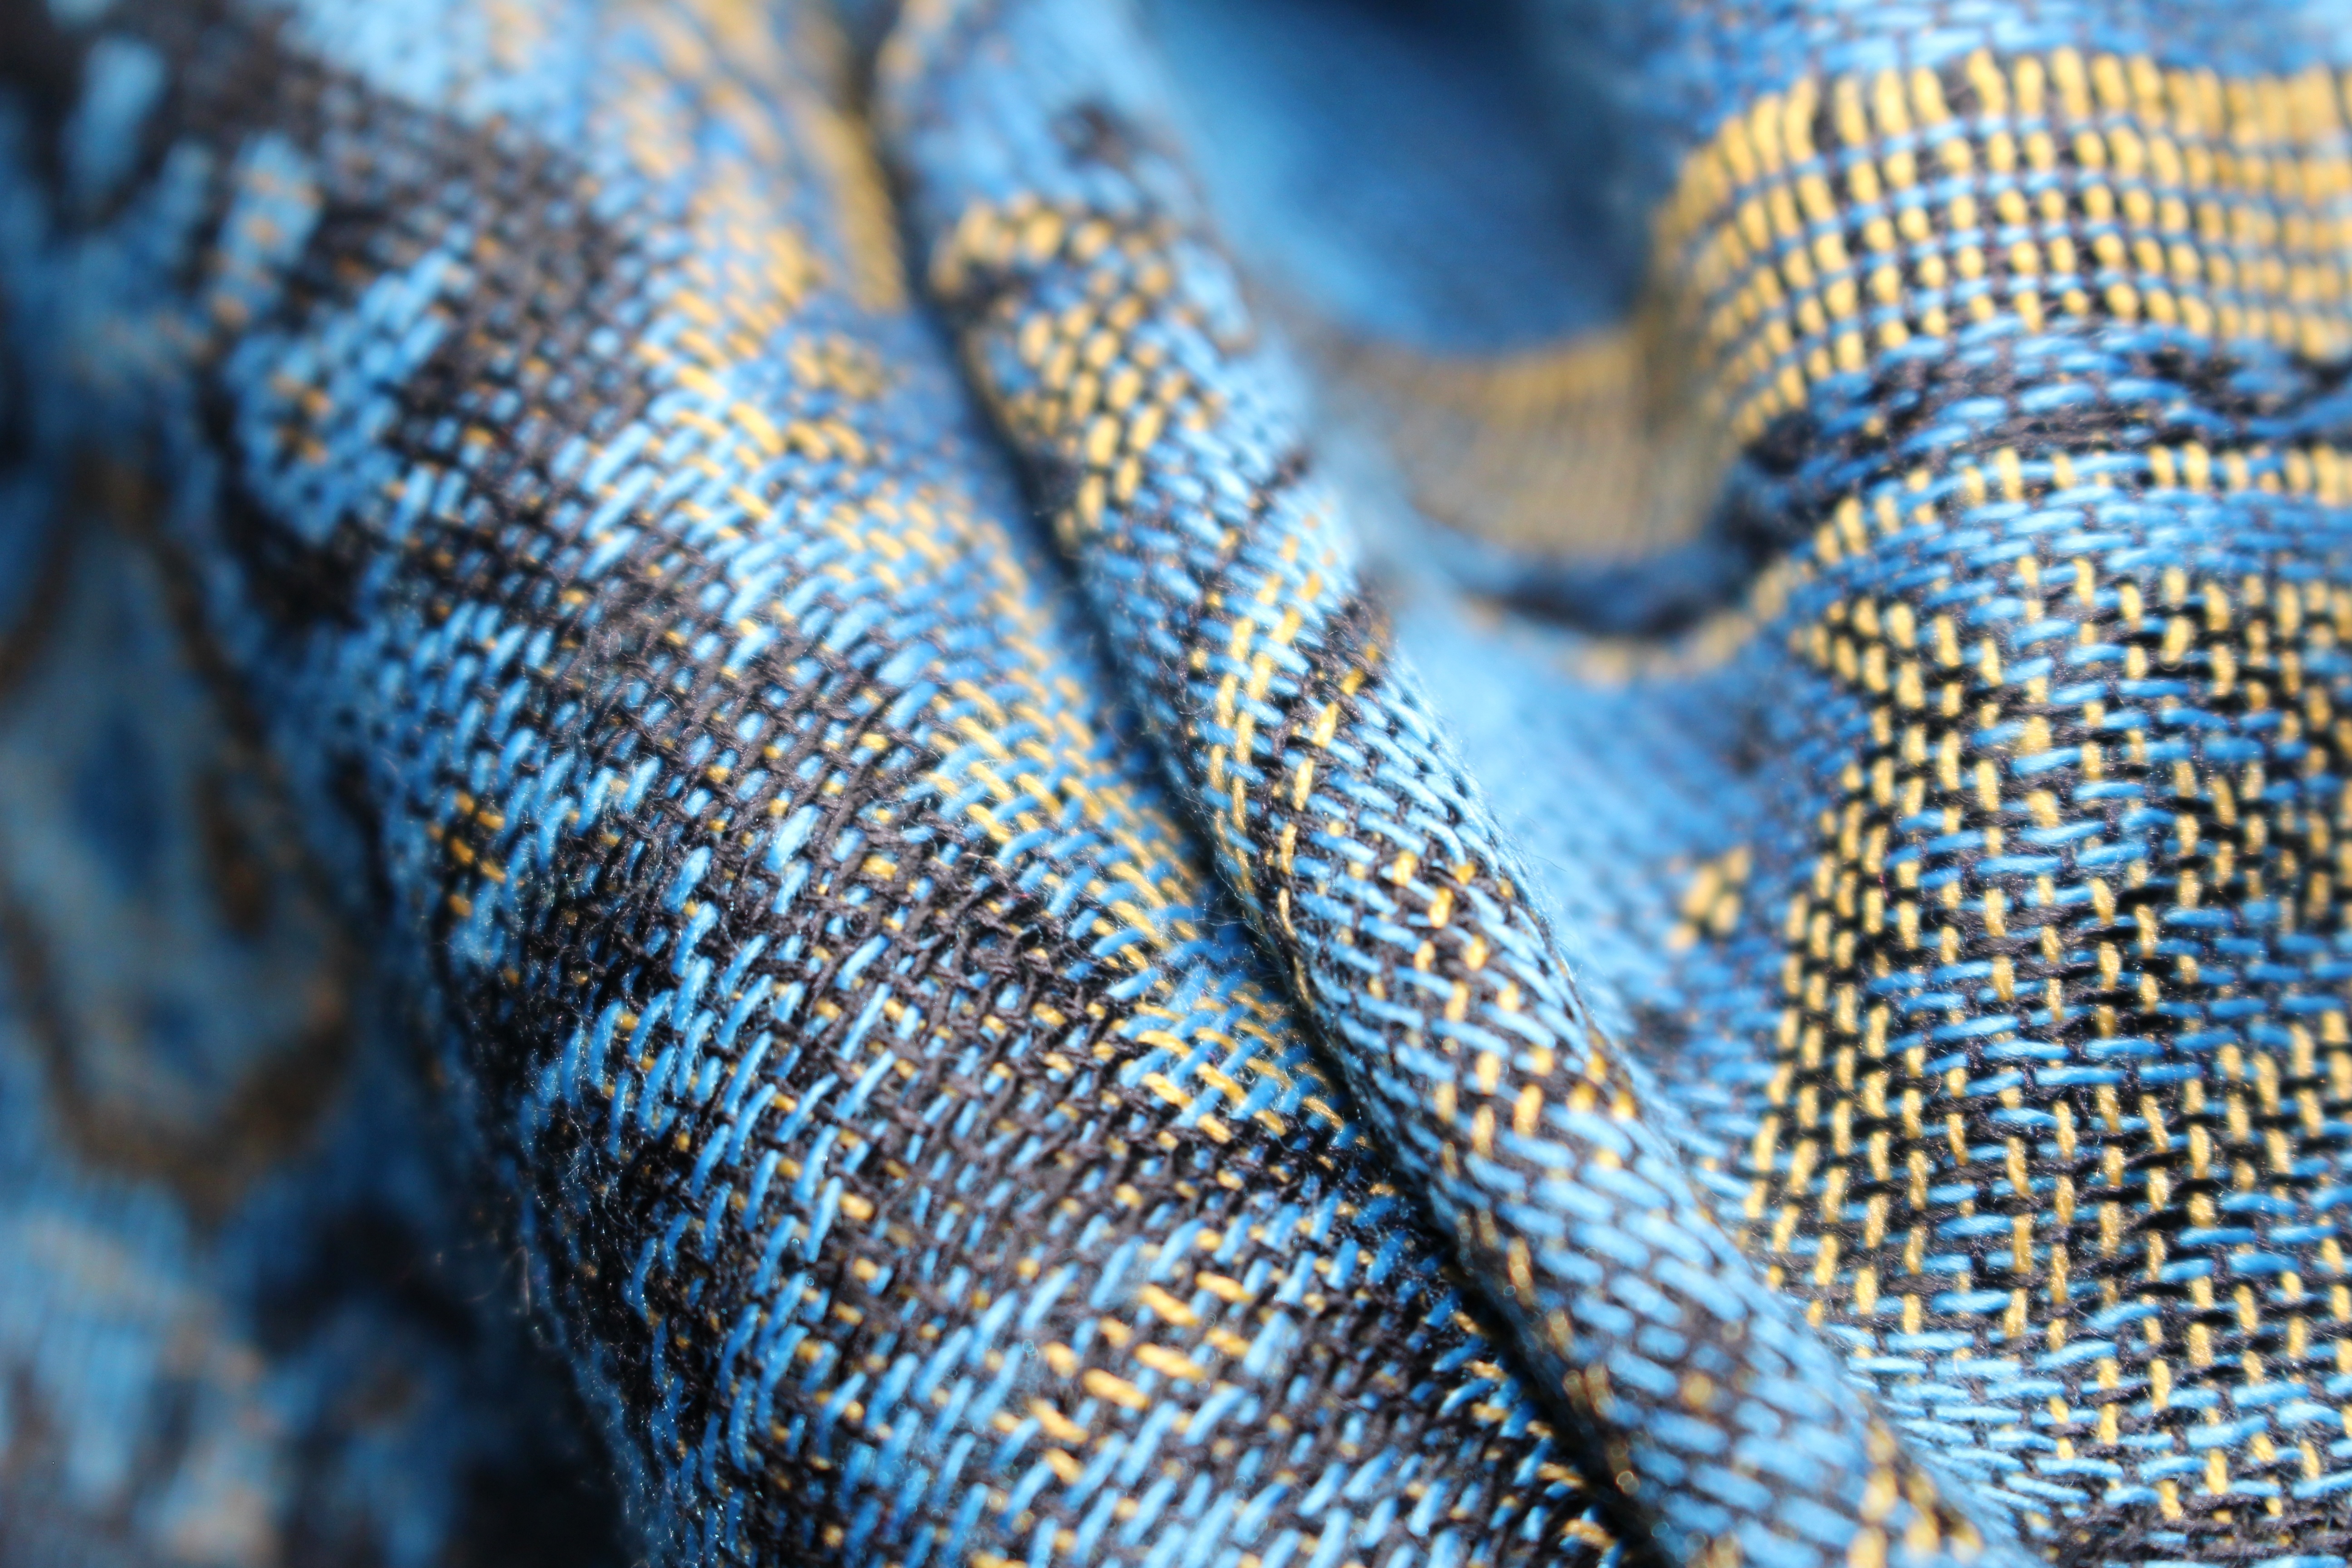
pattern, blue, craft, reptile, weave, fabric, thread, close up, textile, grey, gold, snake, vertebrate, macro photography, substances produce, scaled reptile